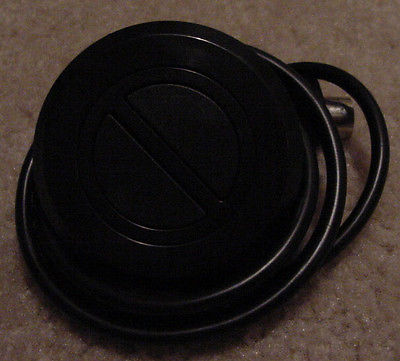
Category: chair